Imperial Cabinet of the Russian Empire

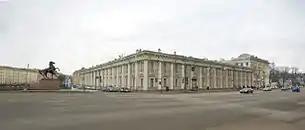
The Cabinet of His Imperial Majesty. Right in the background — Anichkov Palace. In the foreground on the left — part of Anichkov Bridge

During the reign of Alexander I, his office was occupied by the Anichkov Palace at the corner of Nevsky Prospect and Fontanka. His ceremonial courtyard (Nevsky Prospect, 39) was built up in 1803–1809 by two buildings of the mall, which was designed in the style of mature classicism by Giacomo Quarenghi. These two low 2-storey buildings were expanded in 1811 by an extension from the courtyard and transferred to the full authority of the Imperial Cabinet.